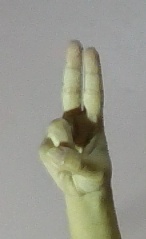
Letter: taa